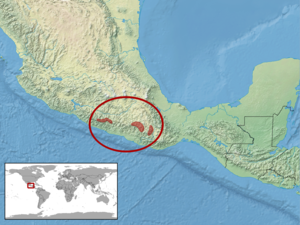
Mesaspis gadovii est une espèce de sauriens de la famille des Anguidae.